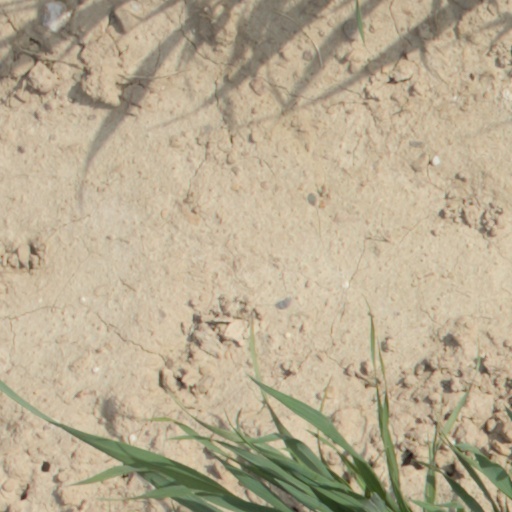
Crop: wheat